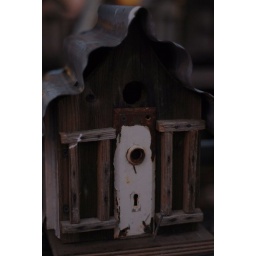
window and doors #.oh I don't know, i came nowhere near my daily quota